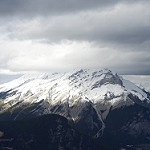
Label: mountain